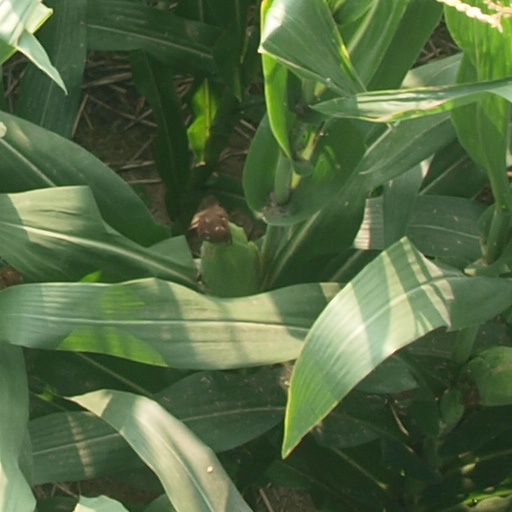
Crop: maize; corn